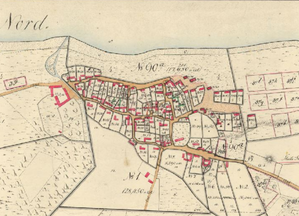
Fiskerlejer i Danmark / Fiskerlejernes størrelse og indre opbygning
Gilleleje ca. 1860. Husene ligger i et tilnærmet rektangulært gadenet.
Ved fiskerlejer forstås i almindelighed helårsbebyggelser, hvis indbyggere fortrinsvis ernærer sig ved fiskeri fra bebyggelser ved den åbne strand. Ole Mortensøn nævner, at et fiskerleje bør omfatte mindst 3 fiskerhuse for at adskille sig fra spredt enkeltbebyggelse.